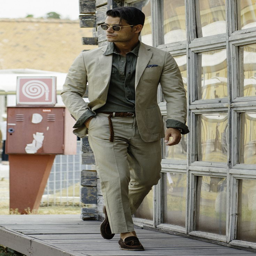
some of the best men 's looks